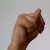
The image shows a hand gesture representing the letter 'N' in Indian Sign Language.